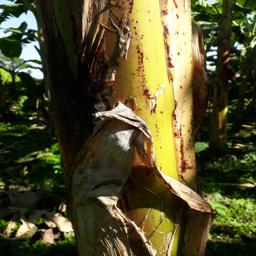
Label: PSEUDOSTEM WEEVIL